Westward Ho! railway station

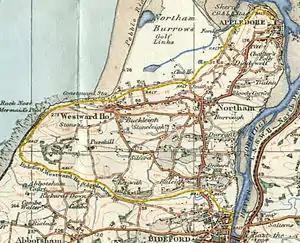
The route of the railway

Westward Ho! railway station was a railway station in north Devon, north-west of Bideford, serving the village of Westward Ho!; a tourist community within the parish of Bideford.